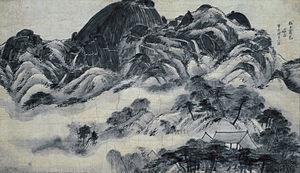
La peinture de paysage est un genre pictural figuratif qui représente le paysage.